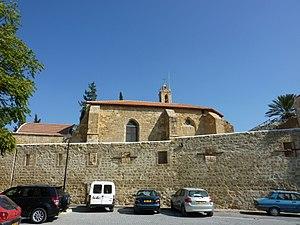
Notre Dame de Tyre, Nicosia
L’histoire de Chypre est celle d'une île méditerranéenne située au carrefour de l'Europe, du Levant et de l'Afrique.